Sanam Teri Kasam (1982 film)

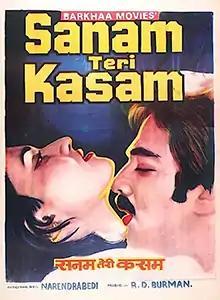
Poster

Sanam Teri Kasam is a 1982 Indian Hindi-language romantic comedy film directed by Narendra Bedi and produced by Barkha Roy, starring Kamal Haasan, Reena Roy, Kader Khan, Ranjeet, Jeevan.Movie's storyline is somewhat similar to Shammi Kapoor hit Tumsa nahin dekha. The film became a hit at the box office and was more successful in the big cities.